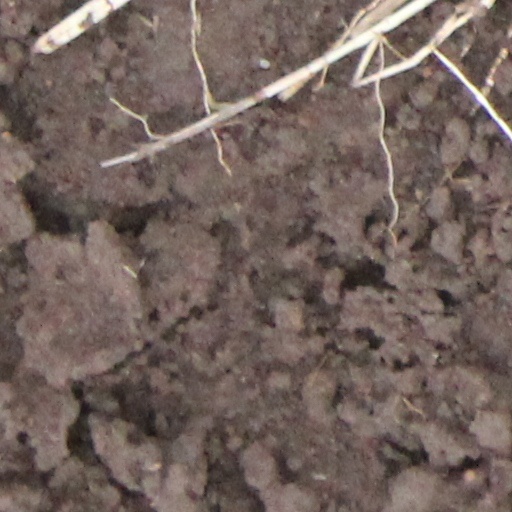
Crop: wheat